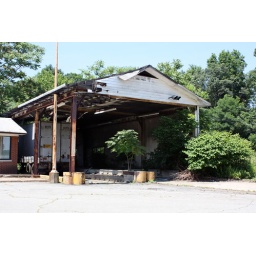
I think this is the old scale house that the trucks briging in the waste paper went over to get weighed